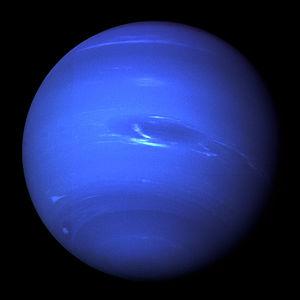
Image de Neptune produite par la sonde Voyager 2 en août 1989. Русский: Изображение Нептуна, полученное Вояджером-2 в августе 1989 года. В центре фото видно Большое тёмное пятно. Português: Fotografia de Netuno feita pela sonda espacial Voyager 2 ao passar pelo planeta em agosto de 1989.